South Pacific (TV series)

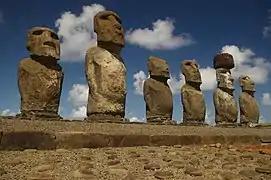
The giant stone Moai of Easter Island are a solemn reminder of a fallen civilization

The fifth episode looks at the unusual animal life of the South Pacific. Species have evolved new behaviour to take advantage of ecological niches. On New Guinea, kangaroos such as the dingiso have become arboreal, taking the place of monkeys. The lack of predators on the ground has resulted in more flightless birds than anywhere else on Earth, including the kagu from New Caledonia. The Solomon Islands are home to the monkey-tailed skink, the largest of its kind. Unlike any of its relatives, it has a prehensile tail, forms social bonds and has turned vegetarian. The differing bill shapes of Hawaii's honeycreepers are used to illustrate how one colonising species can evolve into many specialists. In New Zealand, Fiordland crested penguins raise their chicks in the forests and short-tailed bats behave more like mice, hunting wetas on the ground. The fate of some New Zealand animals illustrates the fragility of island life. The kākāpō, once a successful and abundant herbivore, was defenseless against Māori hunters and introduced predators. There are now 70 million Australian possums in New Zealand's forests, where they out-compete native wildlife. Controlling introduced species is a huge problem across the South Pacific. Wild tuataras can still be found on Stephens Island, but the flightless wren was not so lucky – the last of its kind were killed by pet cats before it was declared a new species. The collapse of the Rapanui civilization on Easter Island shows that human beings are not immune to this precarious existence.